Gøsta af Geijerstam

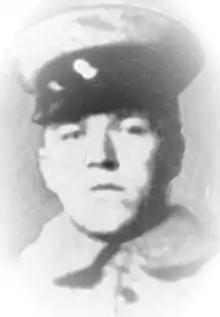
Gøsta af Geijerstam

His family moved from Stockholm to Dale, Sogn og Fjordane in 1905, where he spent most of his life. He studied in Munich, Paris and Berlin, and settled in Norway permanently in 1913, in which year he also married singer Astri Smith.